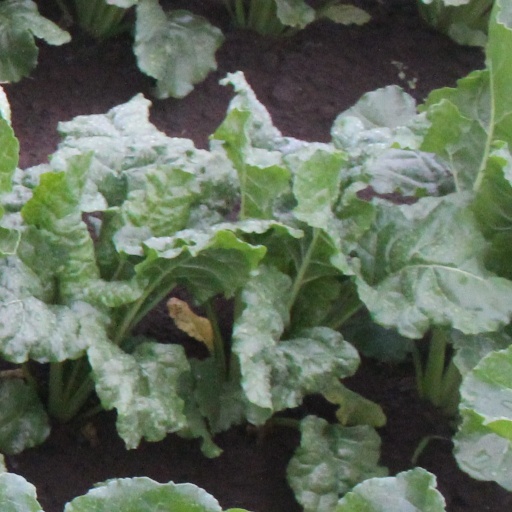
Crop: sugar beet